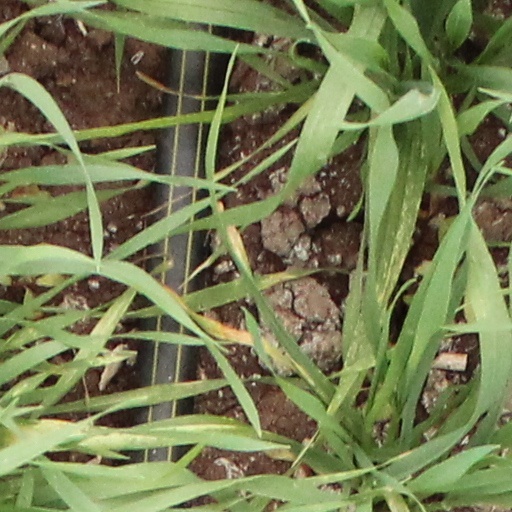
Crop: wheat